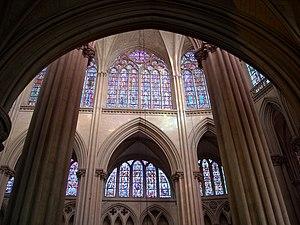
Une partie de la face nord du choeur gothique de la cathédrale du Mans
La cathédrale Saint-Julien est un édifice religieux situé dans la ville du Mans, dans la Sarthe. Elle est le symbole du diocèse et de l'évêché du Mans où siège l’évêque de la ville. Elle est l’un des plus grands édifices de l’époque gothique-romane de France et un cas unique dans l’Ouest. Elle est un témoignage médiéval du style architectural du gothique angevin.